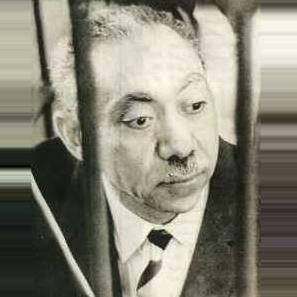
Age: 59